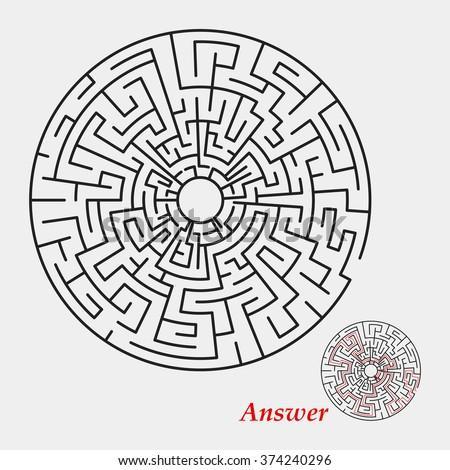
labyrinth with entry and exit , round , black isolated on a white background .